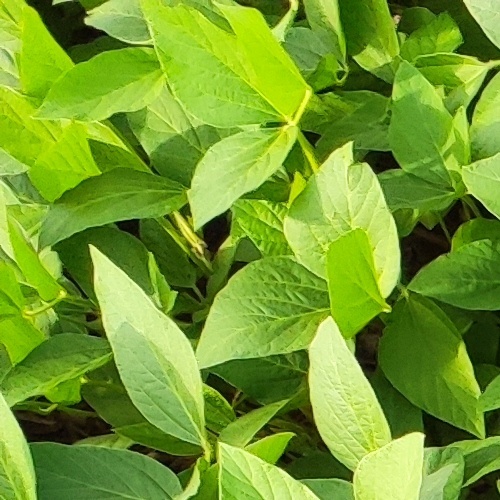
Label: Healthy